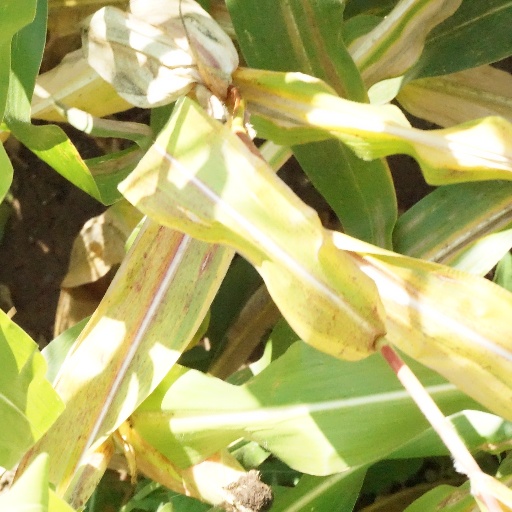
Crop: maize; corn